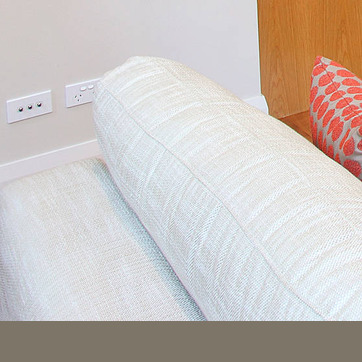
Material: fabric